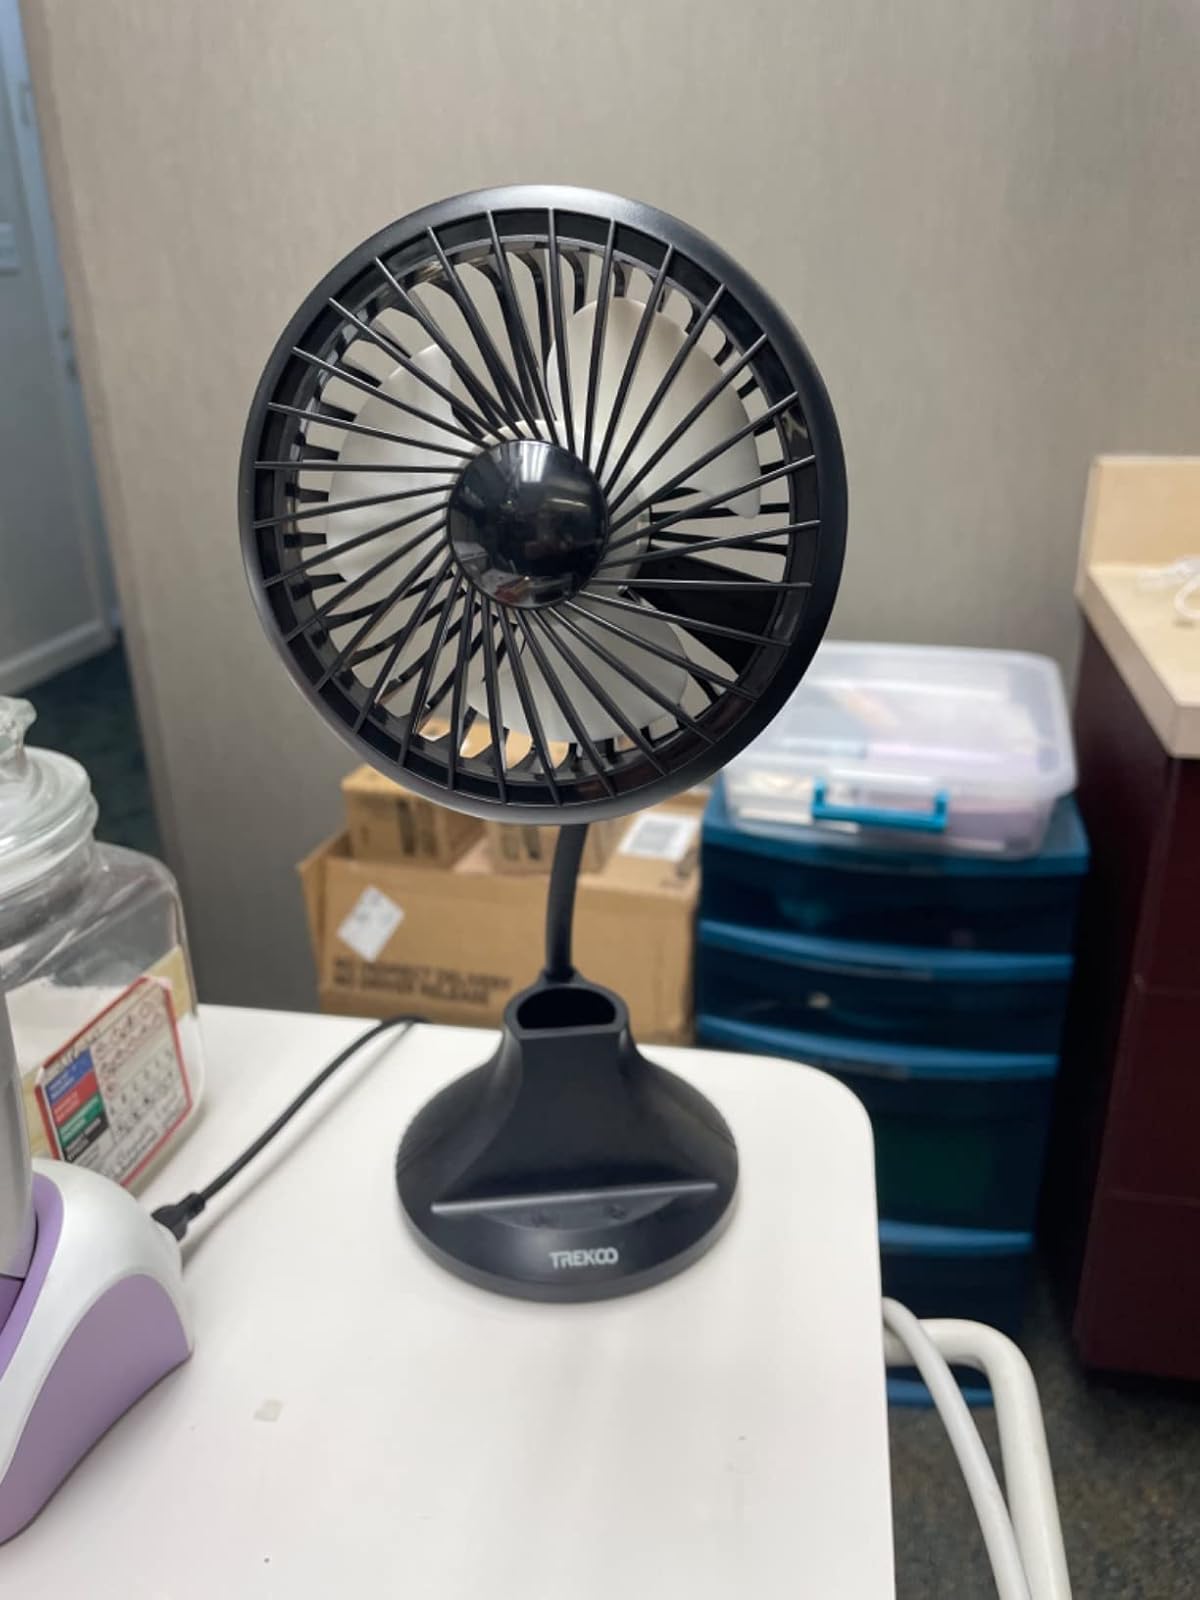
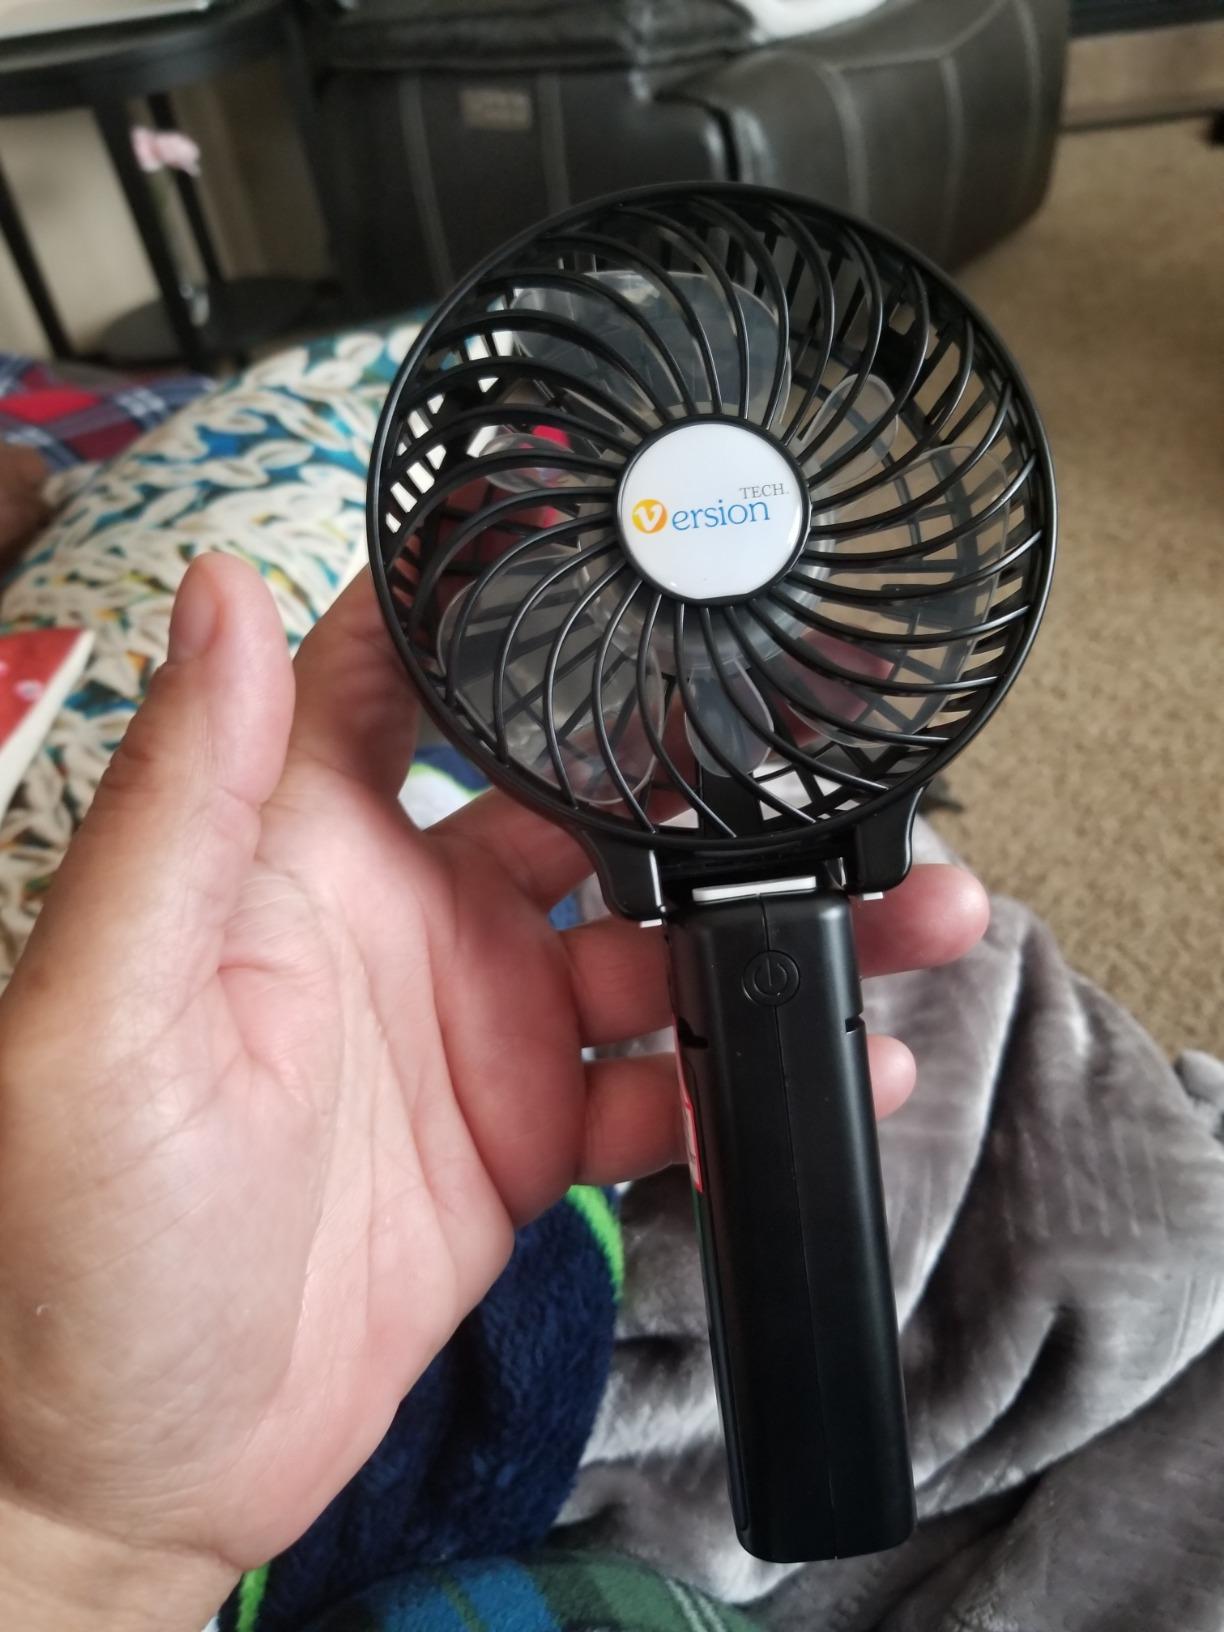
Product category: fan
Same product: no